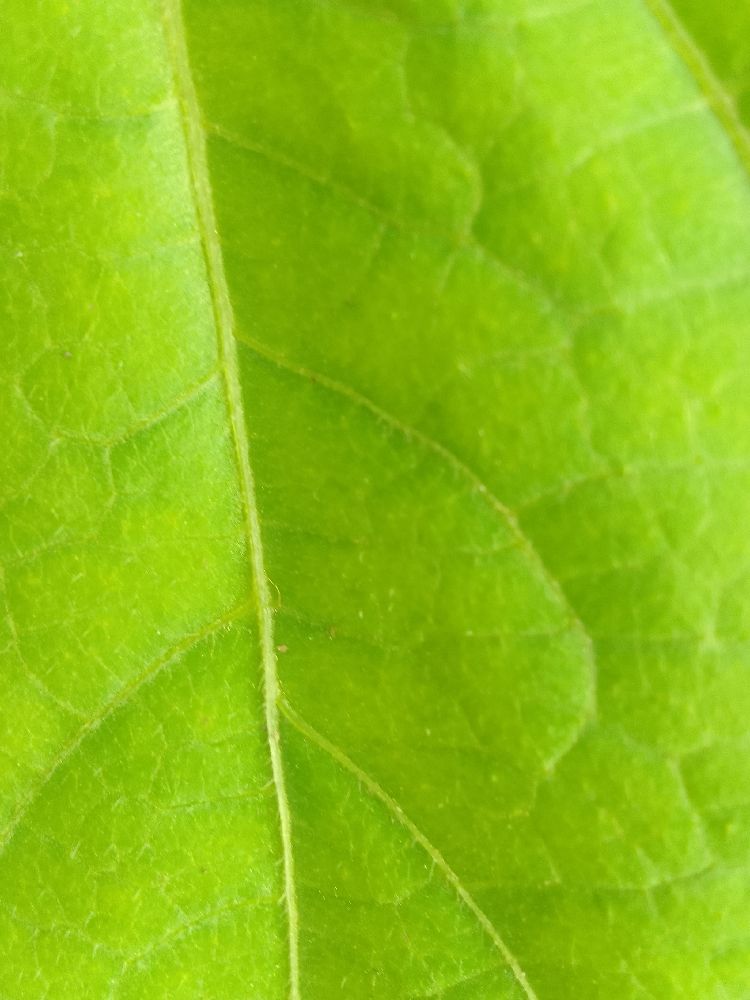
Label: healthy